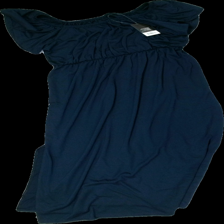
View: front
Type: Dress
Category: Ladies
Brand: Esmara (Lidl)
Colors: Blue
Material: 57% polyester, 43% cotton
Cut: Regular, C-collar, Long
Size: 40
Season: All
Price range: 50-100
Recommended usage: Reuse